Counter (board wargames)

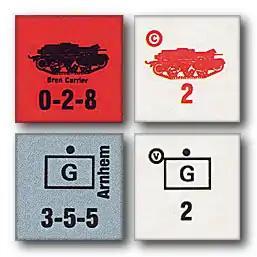
Cardboard counters representing two units in the game "Storm Over Arnhem". The two counters are double sided, and represent being "uncommitted" (left) or "committed" (right). The three numbers on uncommitted units are their attack, defence and movement scores, while committed units have a single "defence" score. The © symbol shows that the Bren carrier is a reinforcement unit.

A counter is usually a small cardboard square moved around on the map of a board wargame to represent relevant information or determine certain things. The first wargame based on cardboard counters was "War Tactics or Can Great Britain Be Invaded?" invented by Arthur Renals of Leicester in 1911. The first wargame bringing counters to a mass-market was "Tactics", invented by Charles S. Roberts in 1952. Traditional wargames typically have hundreds of counters ("The Russian Campaign", 225; "", 856; "Terrible Swift Sword", 2,000). "Squad Leader" had counters of different sizes: 520 -inch counters and 192 -inch, with the different sizes used for different purposes.